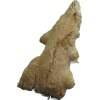
Label: ginger